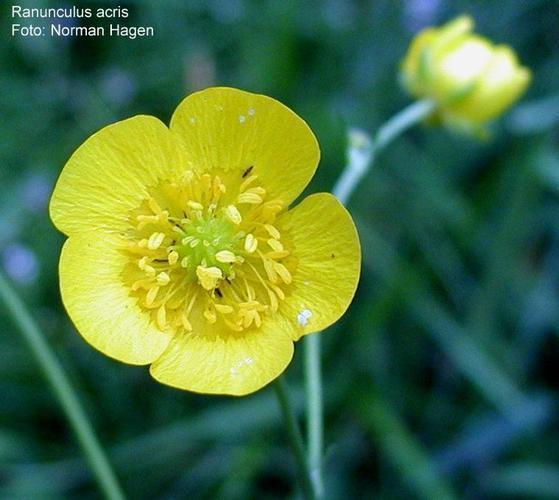
Label: buttercup